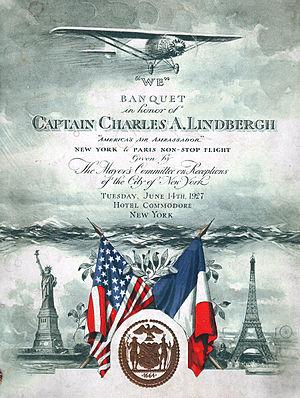
La montre Lip Charles Lindbergh est une montre collector du fabricant de montre français Lip, pour commémorer la première traversée aérienne de l'Atlantique New York - Paris, en solitaire et sans escale, du 20 et 21 mai 1927, par l'aviateur américain Charles Lindbergh à bord de son avion Spirit of St. Louis, en 33 heures et 30 minutes.